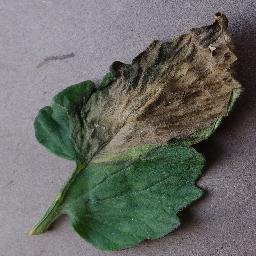
Label: Tomato___Late_blight